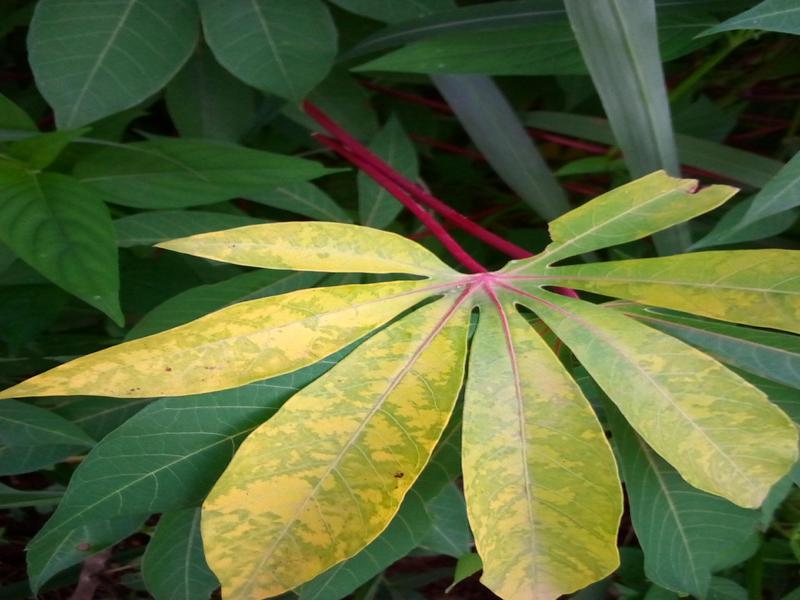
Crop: cassava
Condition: brown_streak_disease